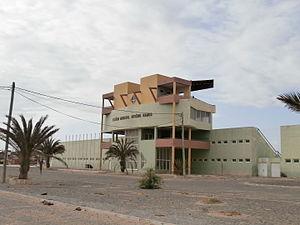
Le Sporting Clube da Boa Vista est un club cap-verdien de football basé à Sal Rei sur l'île de Boa Vista. Le club est une filiale du club portugais du Sporting CP.
Le Sport Sal Rei Clube ou Sal-Rei Futebol Clube est un club capverdien de football basé à Sal Rei, sur l'île de Boa Vista. Avec neuf titres de champion de Boa Vista, c'est l'un des clubs les plus performants de l'île avec l'Associação Académica e Operária.
L'Associação Académica e Operária est un club capverdien de football basé à Sal Rei, sur l'île de Boa Vista. Avec quatorze titres de champion de Boa Vista, c'est le club le plus performant de l'île.
L'Onze Estrelas Boa Vista est un club cap-verdien de football basé à Bofarreira e Sal Rei sur l'île de Boa Vista.